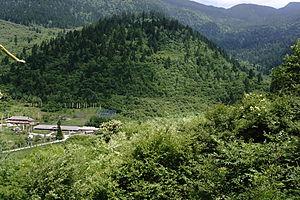
La ville d'Aba est le chef-lieu du xian d'Aba, situé sur le territoire de la Préfecture autonome tibétaine et qiang d'Aba dans le Nord-Ouest du Sichuan, en Chine.
Zhongchagou ou Zhông Chá Gōu est un petit village tibétain du xian d'Aba, dans la préfecture autonome tibétaine et qiang d'Aba, dans le nord-ouest du Sichuan, en Chine. Le village a connu très récemment un réel enrichissement de sa population grâce au tourisme.